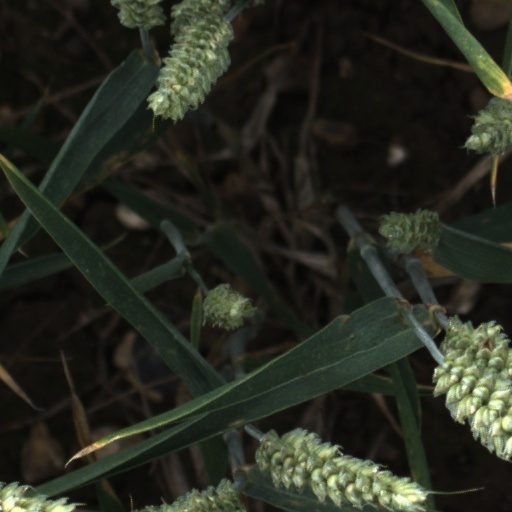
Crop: wheat